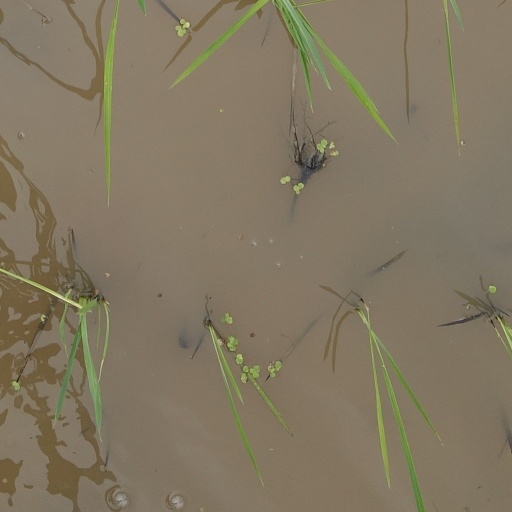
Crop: rice